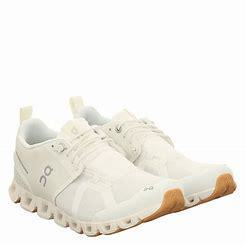
Brand: ON
Model: Cloud Terry